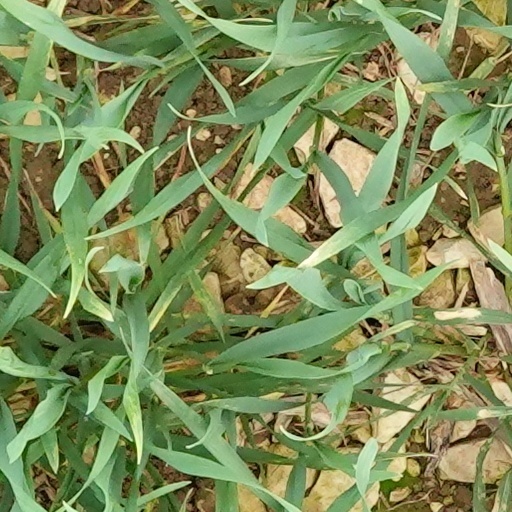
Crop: wheat